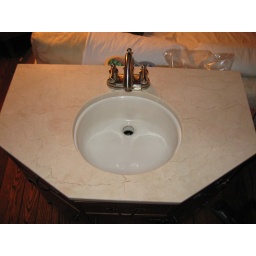
Here is the new Crema Marfil marble top fitted with the original under mount sink. Notice the new faucet as well.